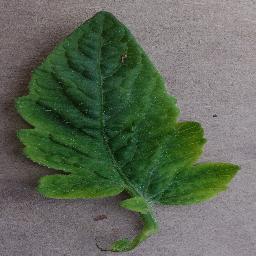
Label: Tomato___Tomato_Yellow_Leaf_Curl_Virus